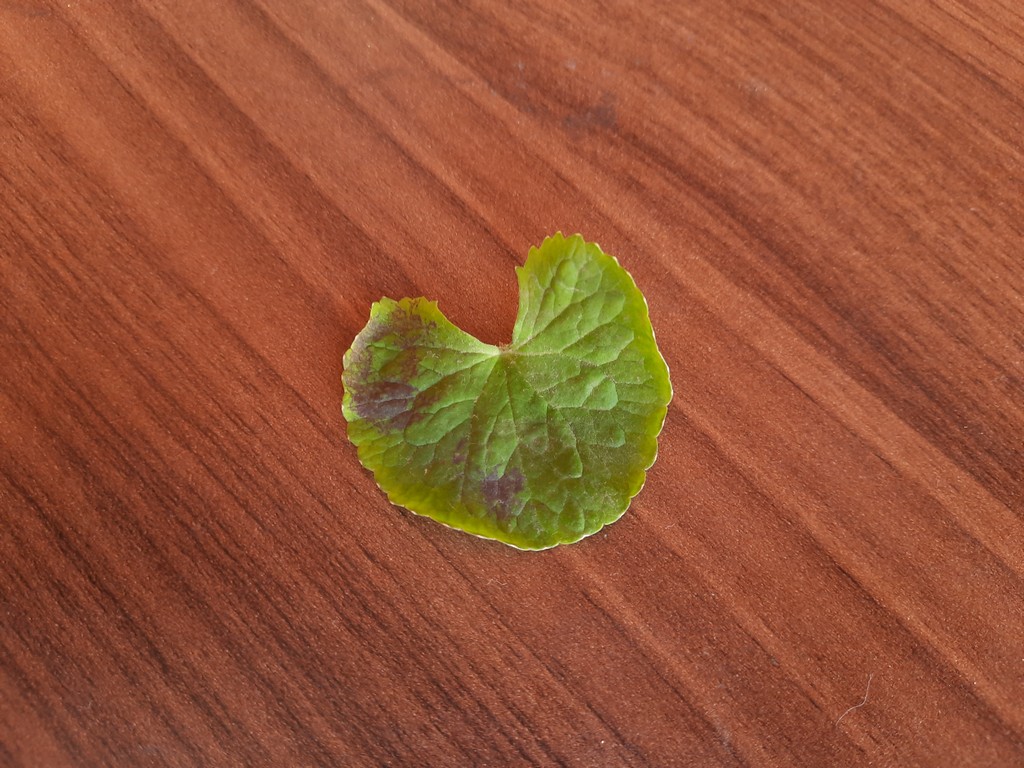
Label: Unhealthy